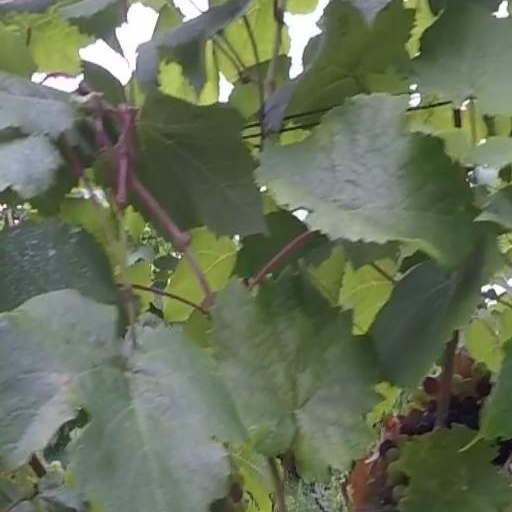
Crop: grape